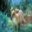
Label: deer